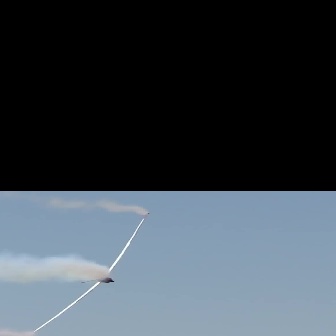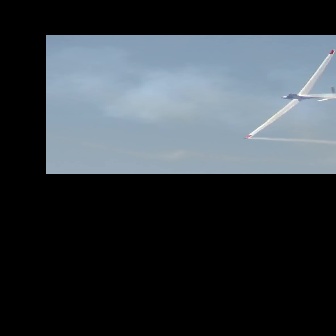
  Please identify the target specified by the bounding box [27,212,149,335] in the first image and locate it in the second image. Return the coordinates in [x_min,y_min,x_max,y_max] format.
Answer: [246,49,335,137]